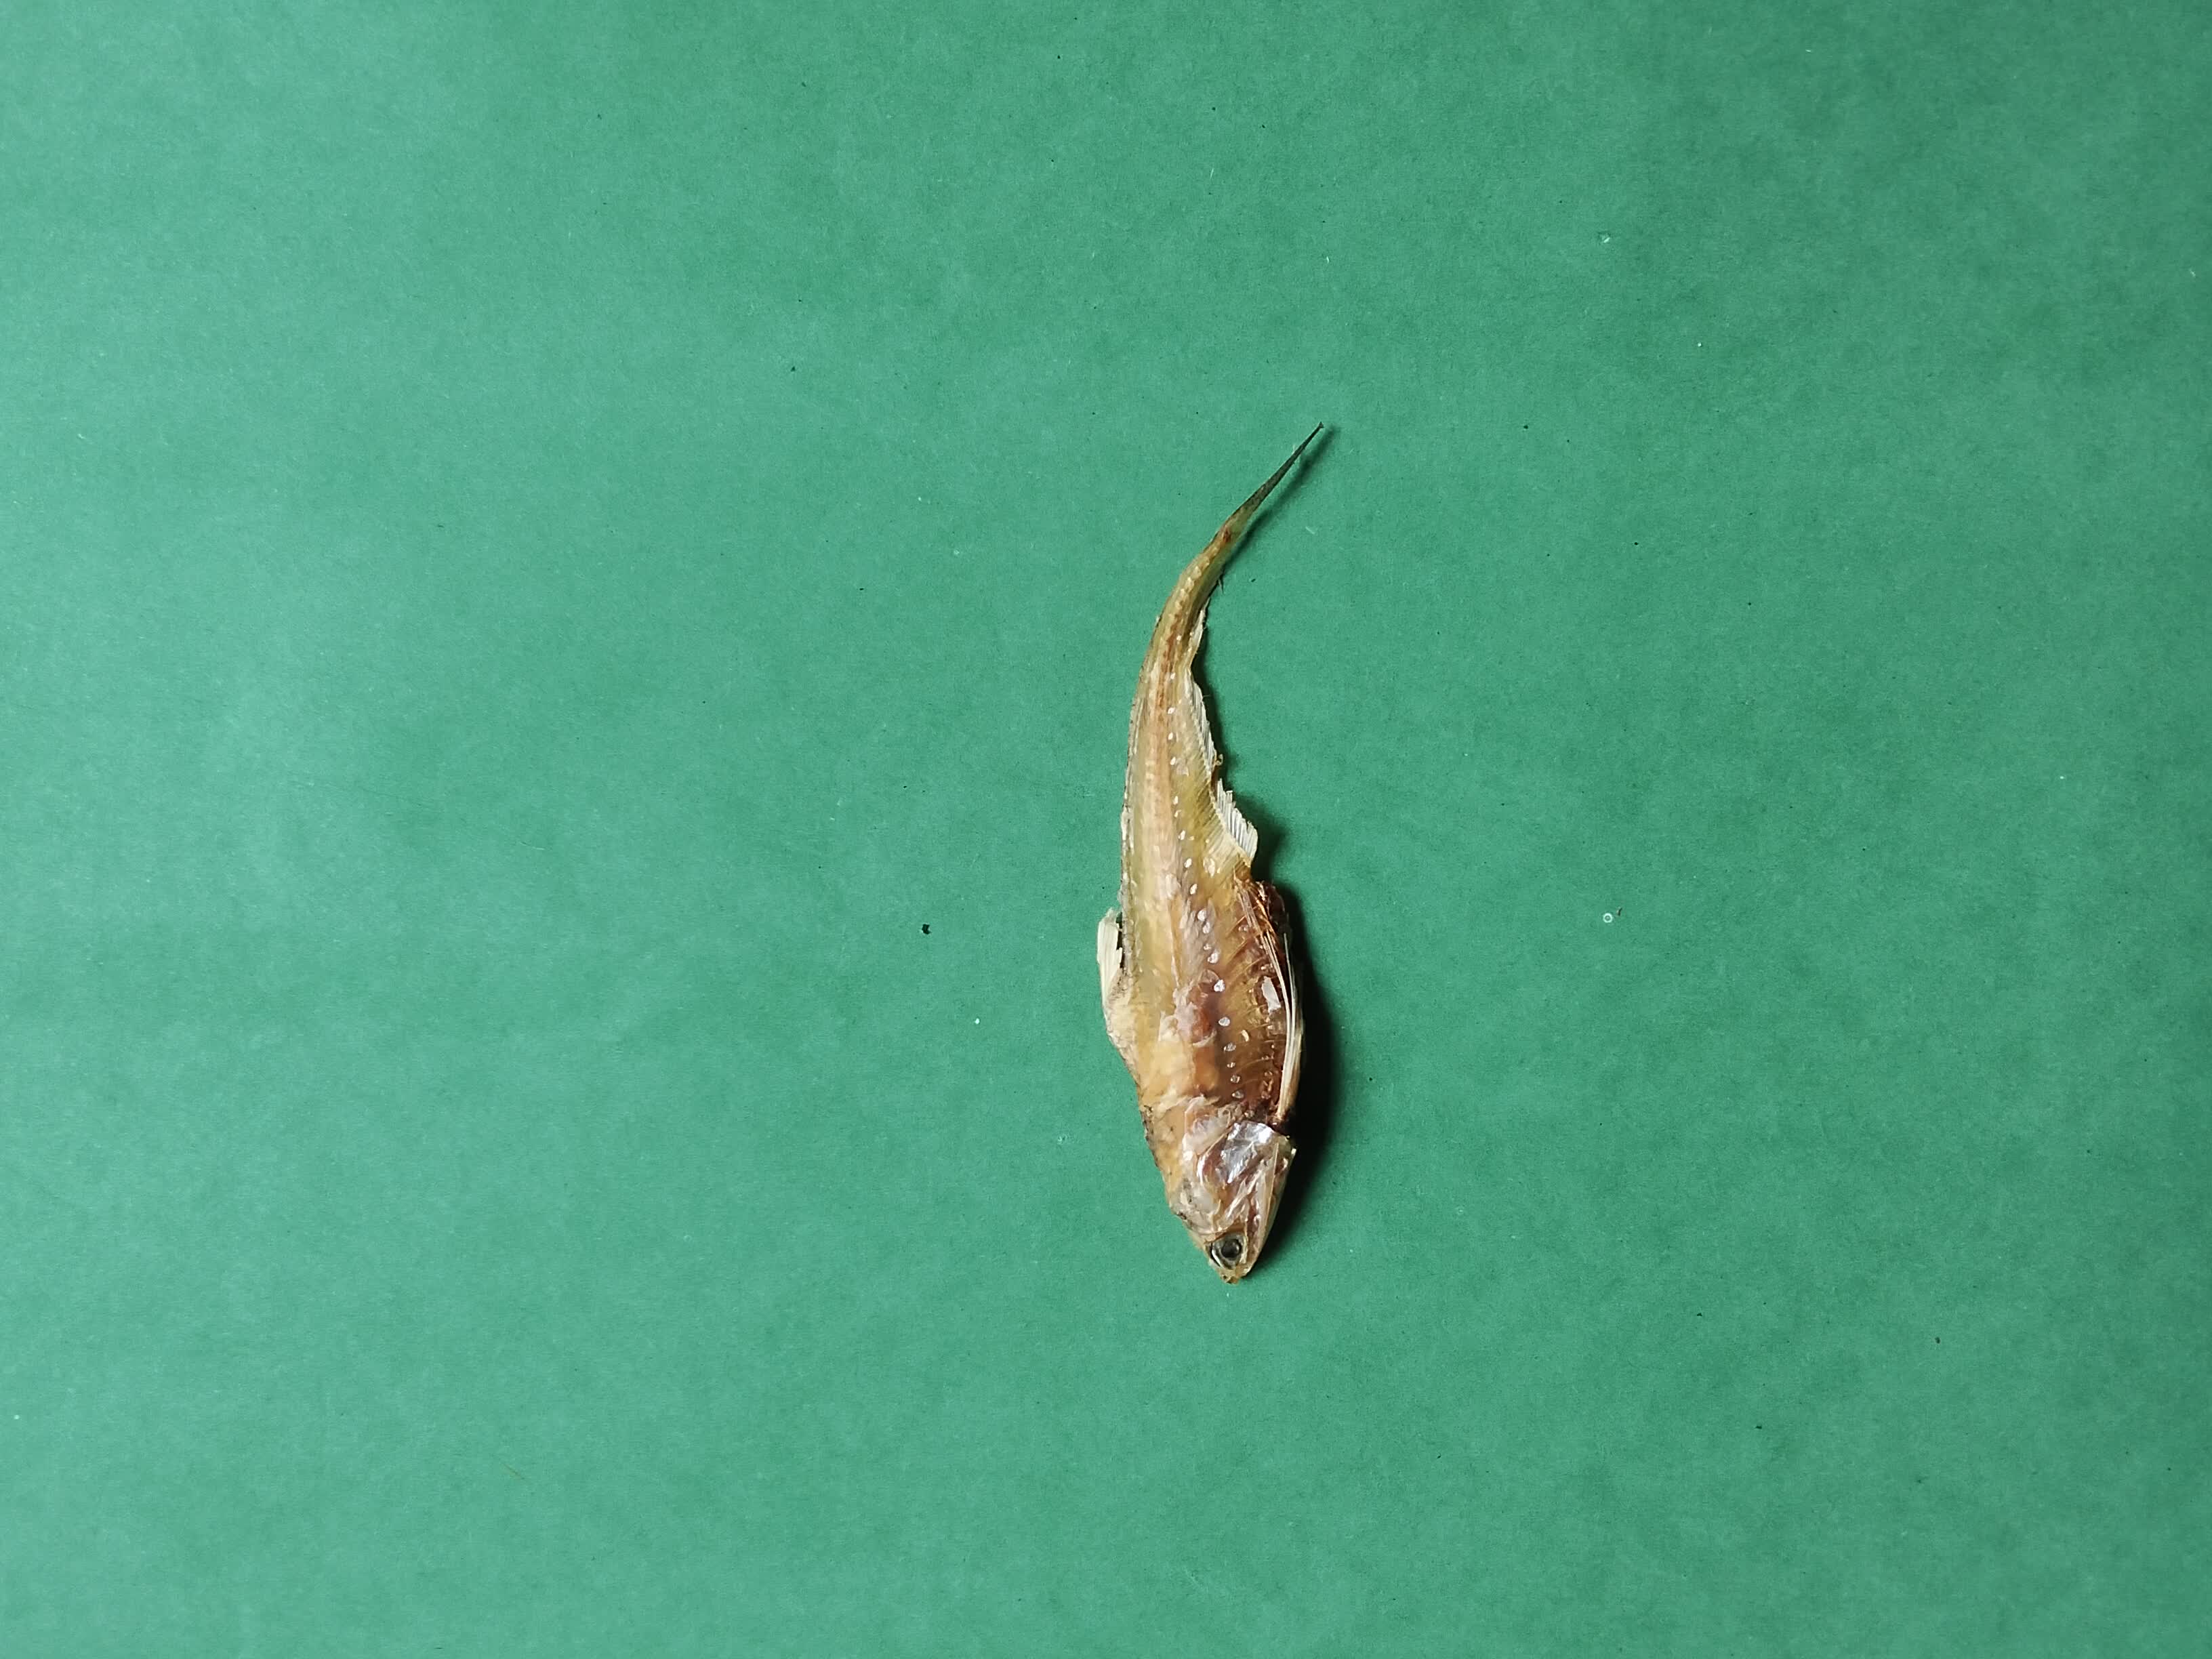
Species: Shundori